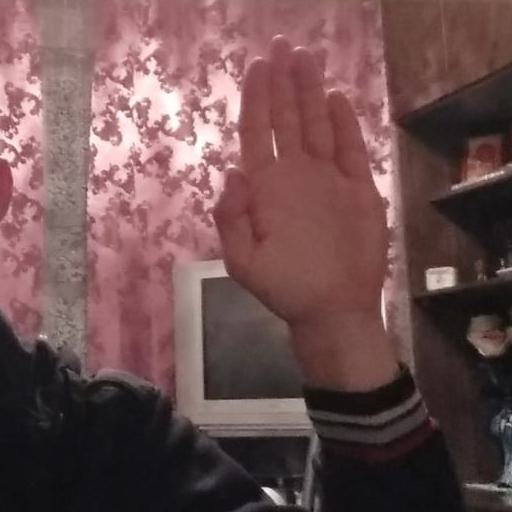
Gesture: stop